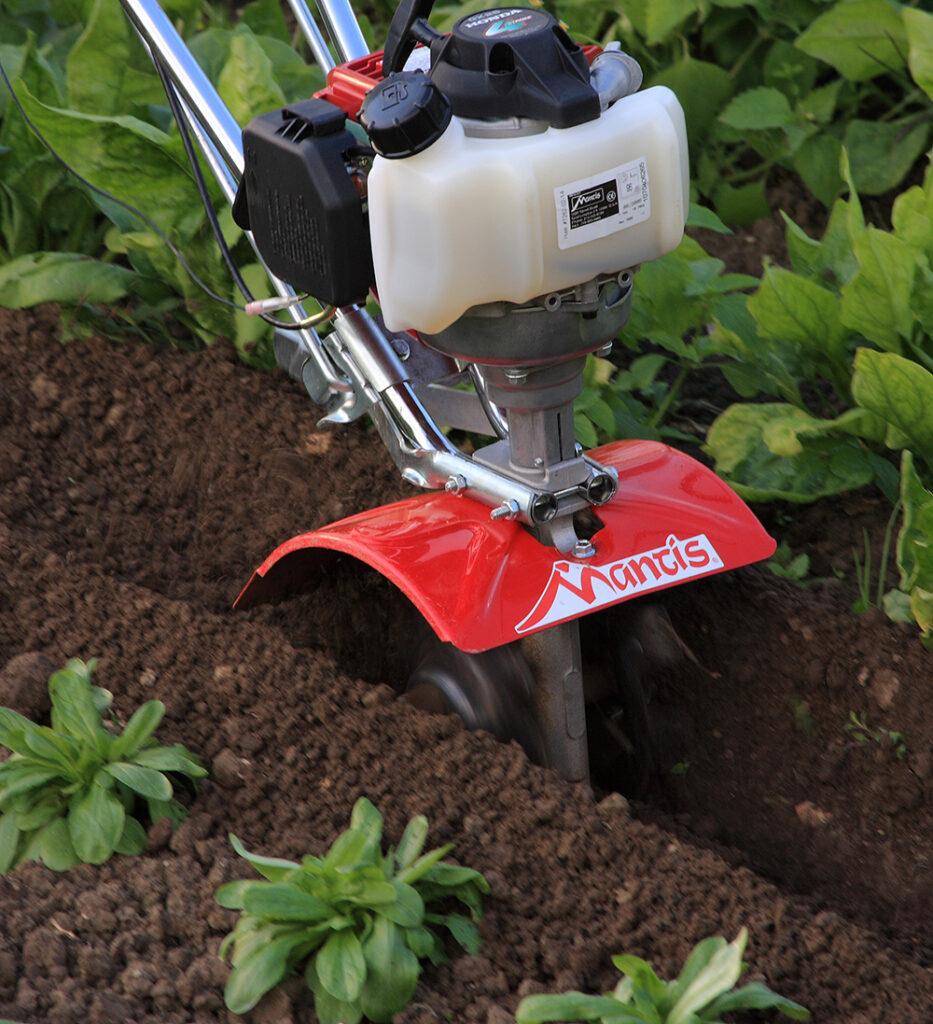
Mashine ndogo ya aina ya jenereta ikiwa angani katikati ya shamba ikichimba. Mashine hiyo hutumika katika kuchimba kwa ajili ya kupandikiza miche mbalimbali kwenye shamba, hii huonyesha teknolojia inayotumika katika kuandaa mashamba kwa kutumia mashine ili kuongeza ufanisi na tija katika kilimo.